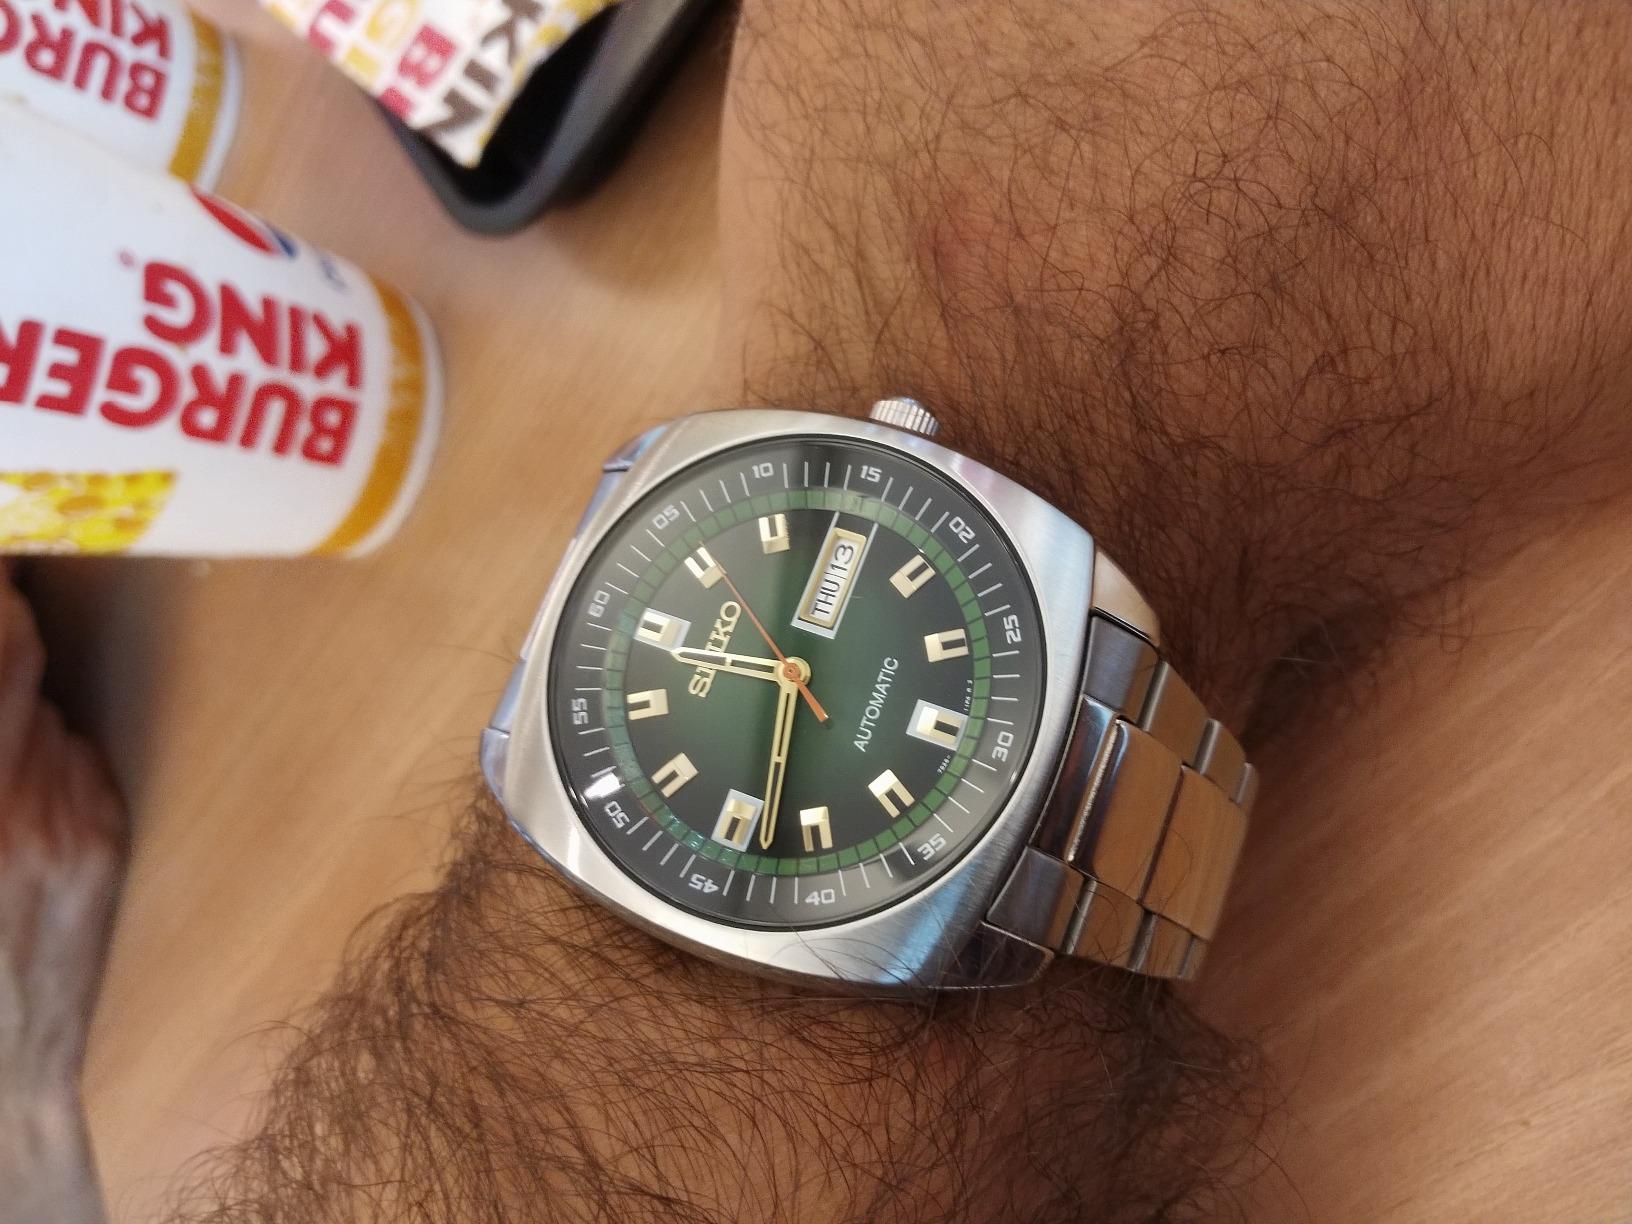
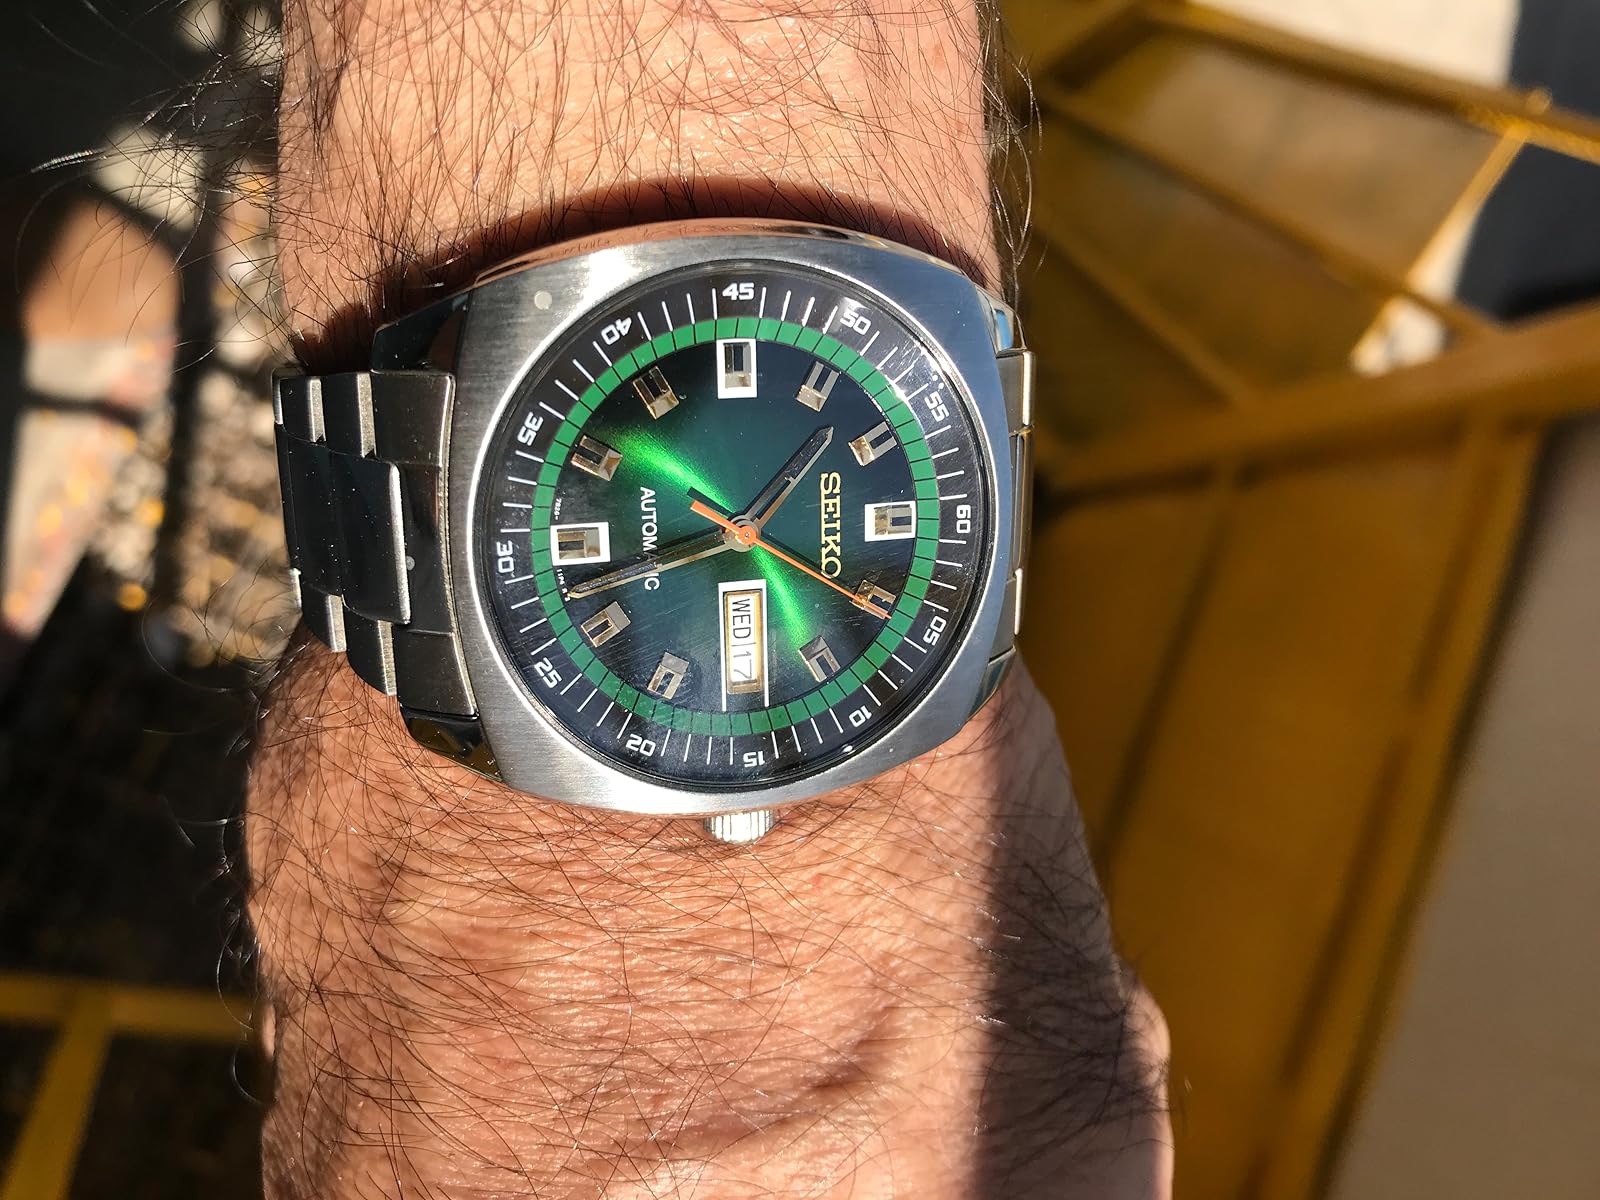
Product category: accessories_watch
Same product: yes